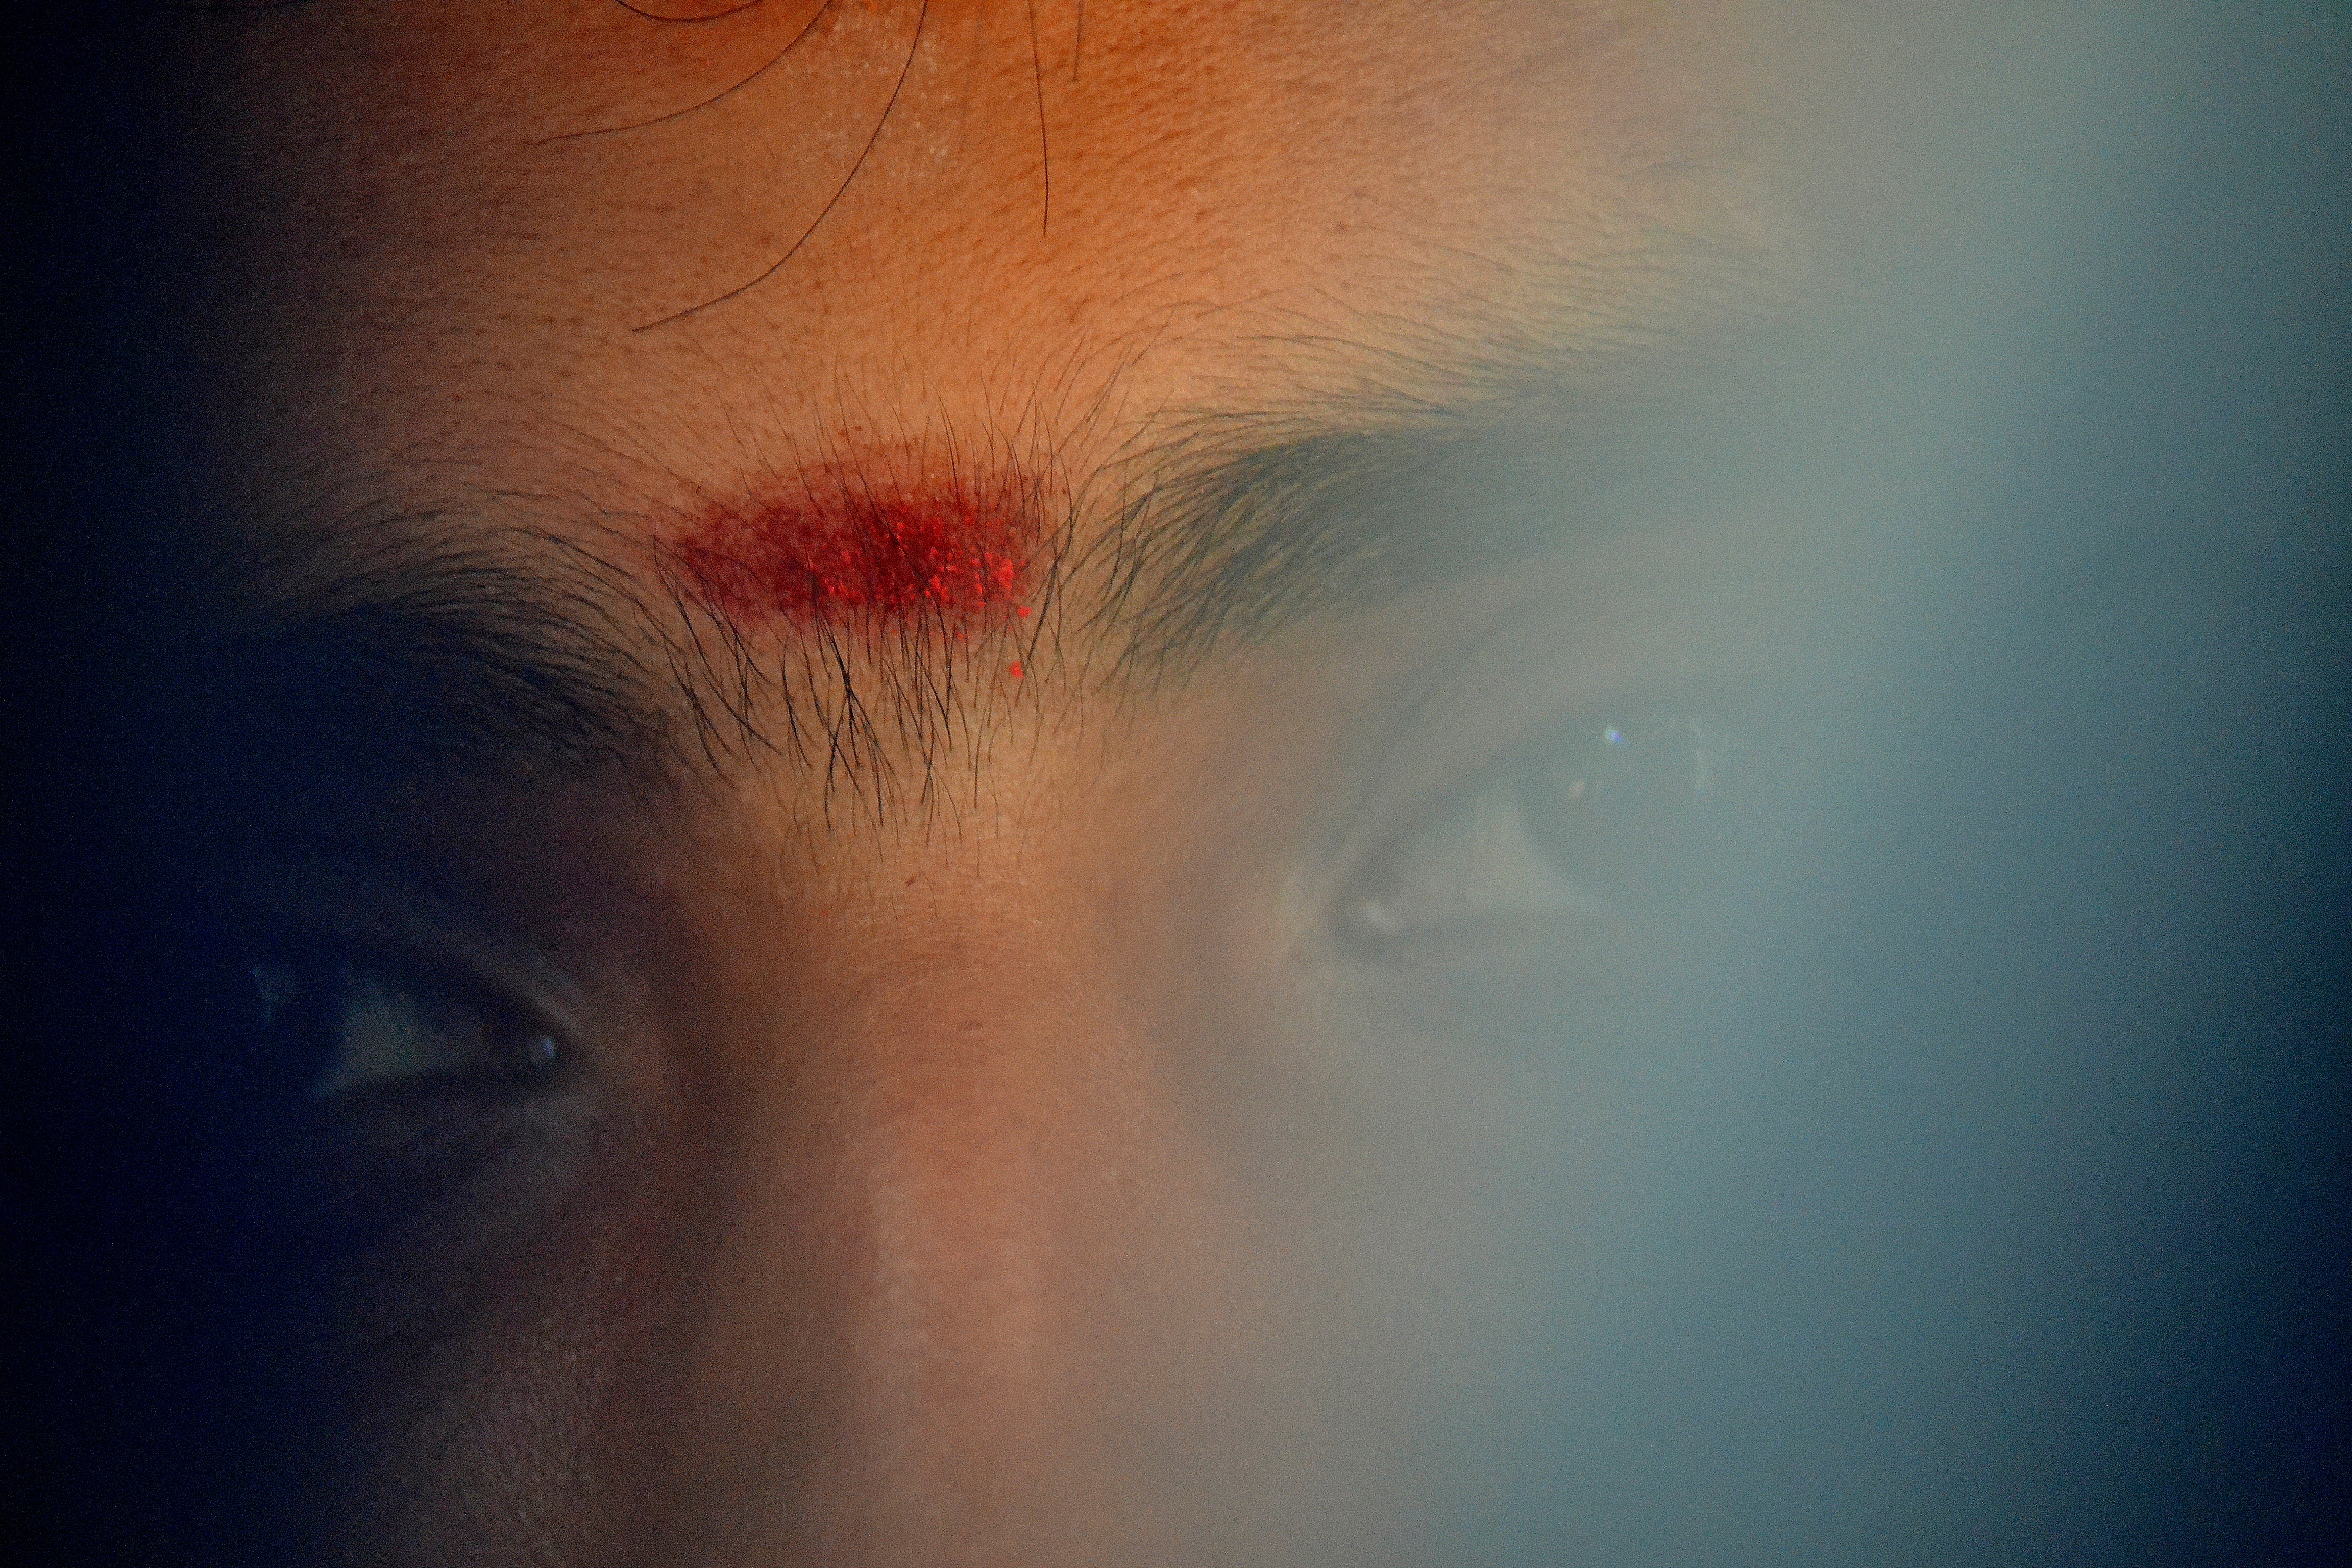
light, photography, male, portrait, red, color, blue, ear, lip, mouth, eyelash, close up, human body, face, nose, eyes, cheek, eye, head, skin, beauty, expression, organ, attractive, emotion, macro photography, sense